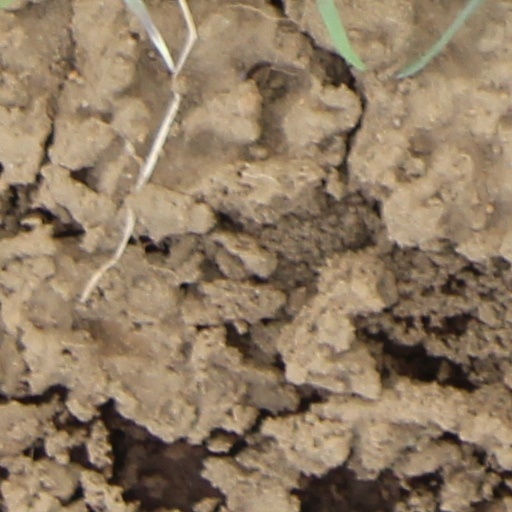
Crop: wheat